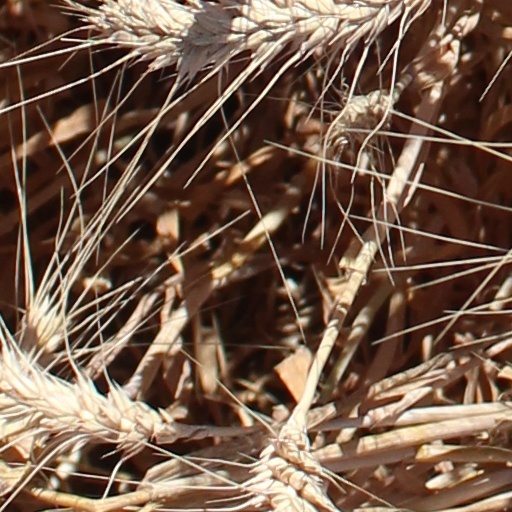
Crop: wheat